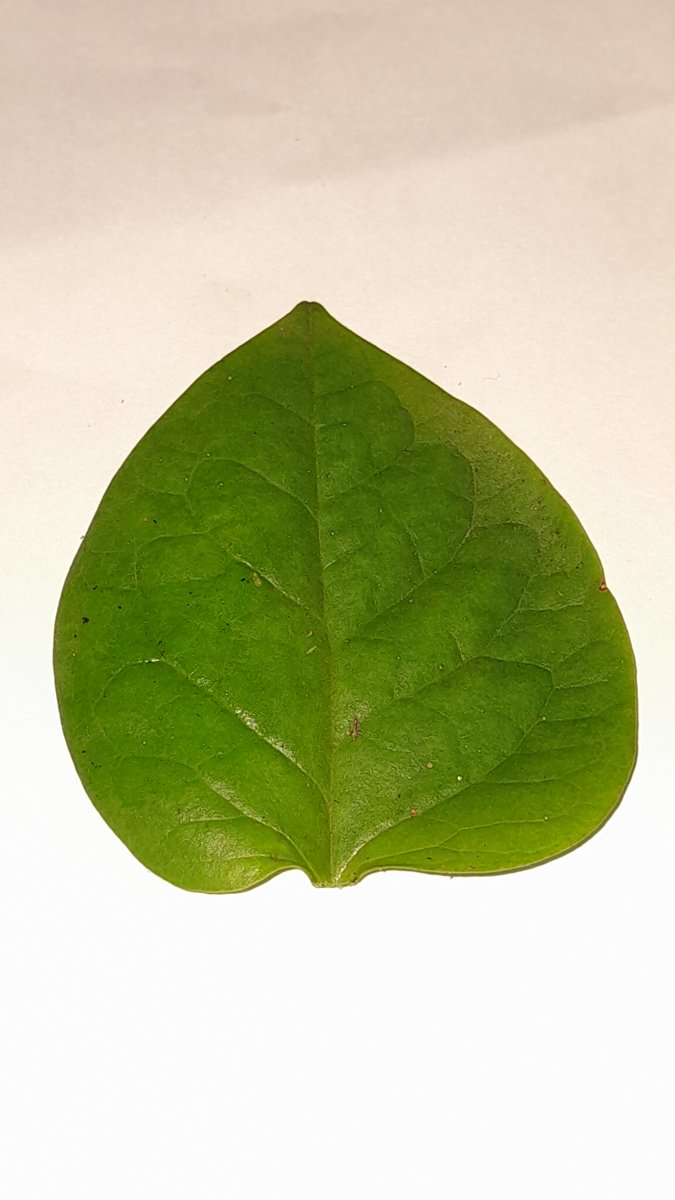
Label: Healthy-Leaf